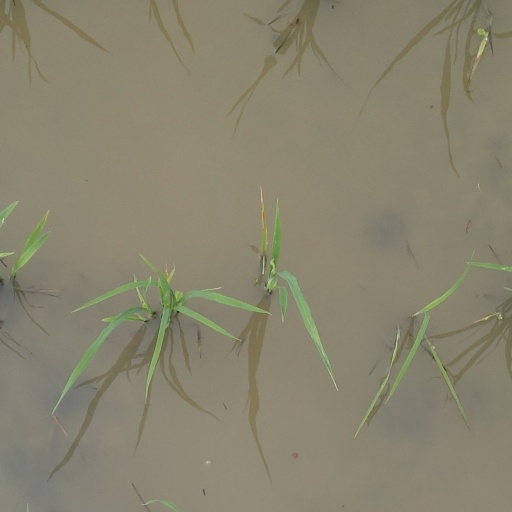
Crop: rice